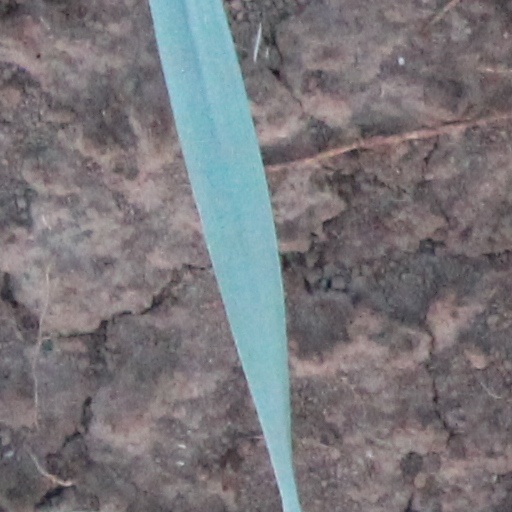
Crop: wheat